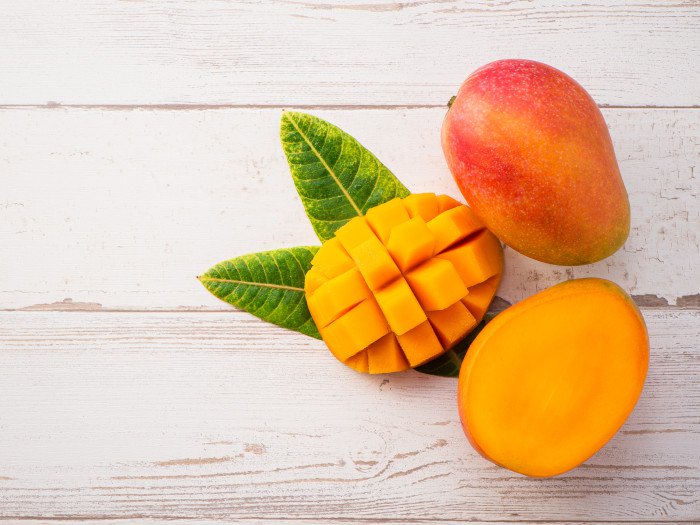
Label: Mango